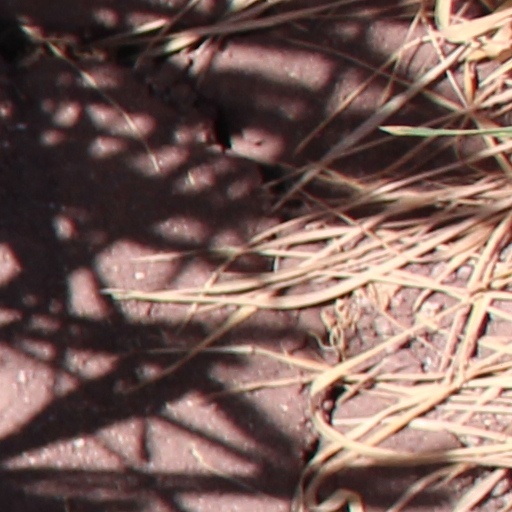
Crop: wheat